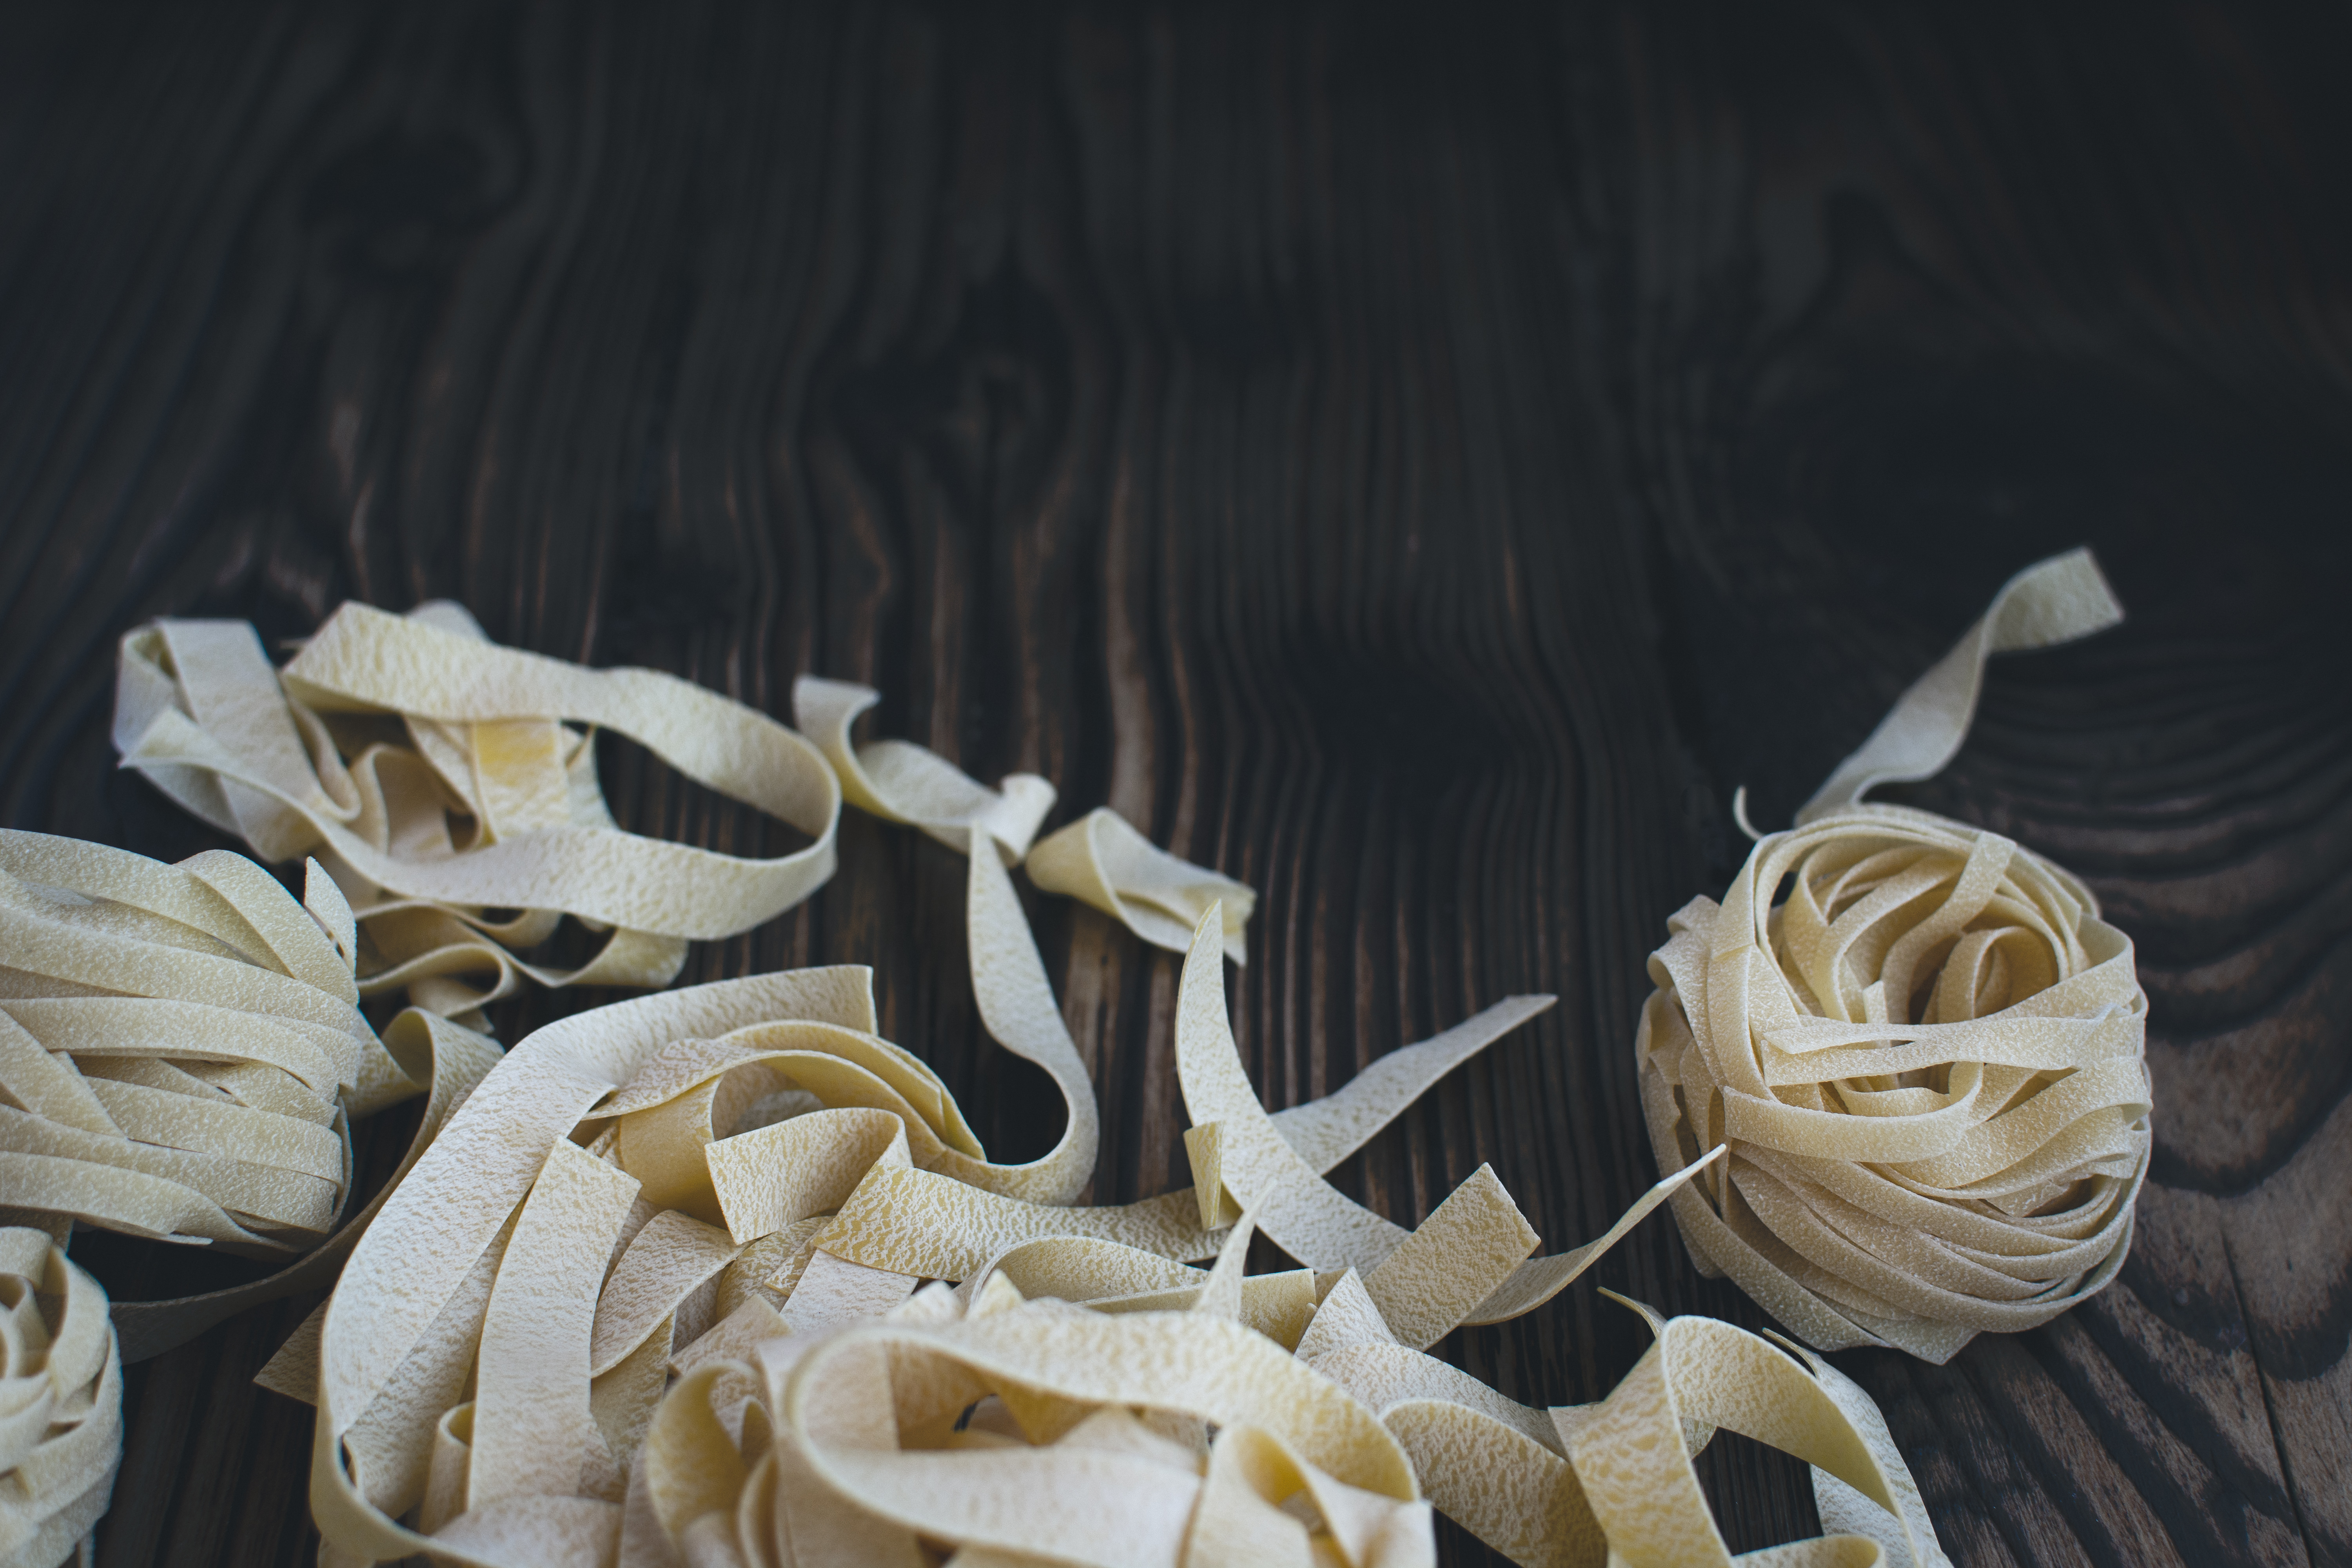
tagliatelle, plant, food, flower, cuisine